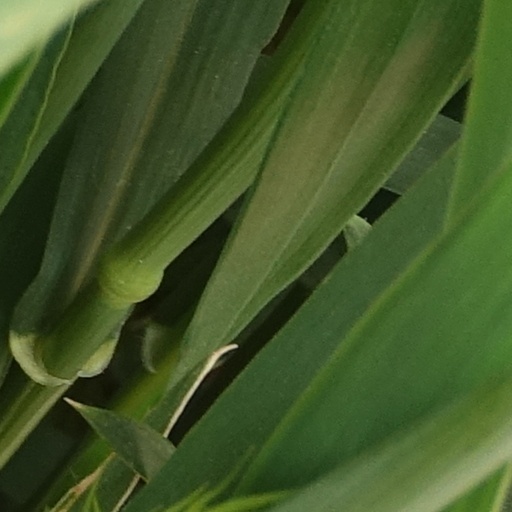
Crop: wheat